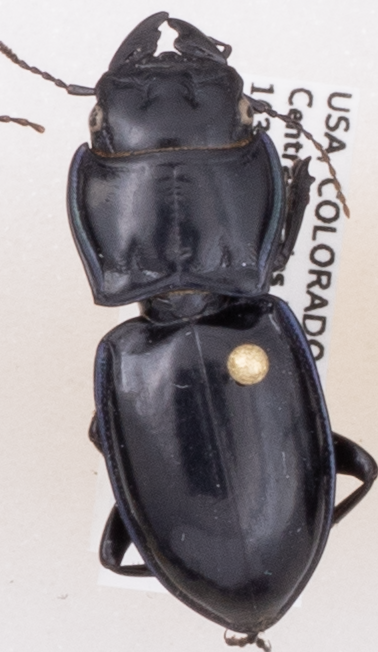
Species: Pasimachus elongatus
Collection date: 2019-07-31
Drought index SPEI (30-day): -0.952
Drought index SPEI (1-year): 0.63
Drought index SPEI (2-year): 0.47